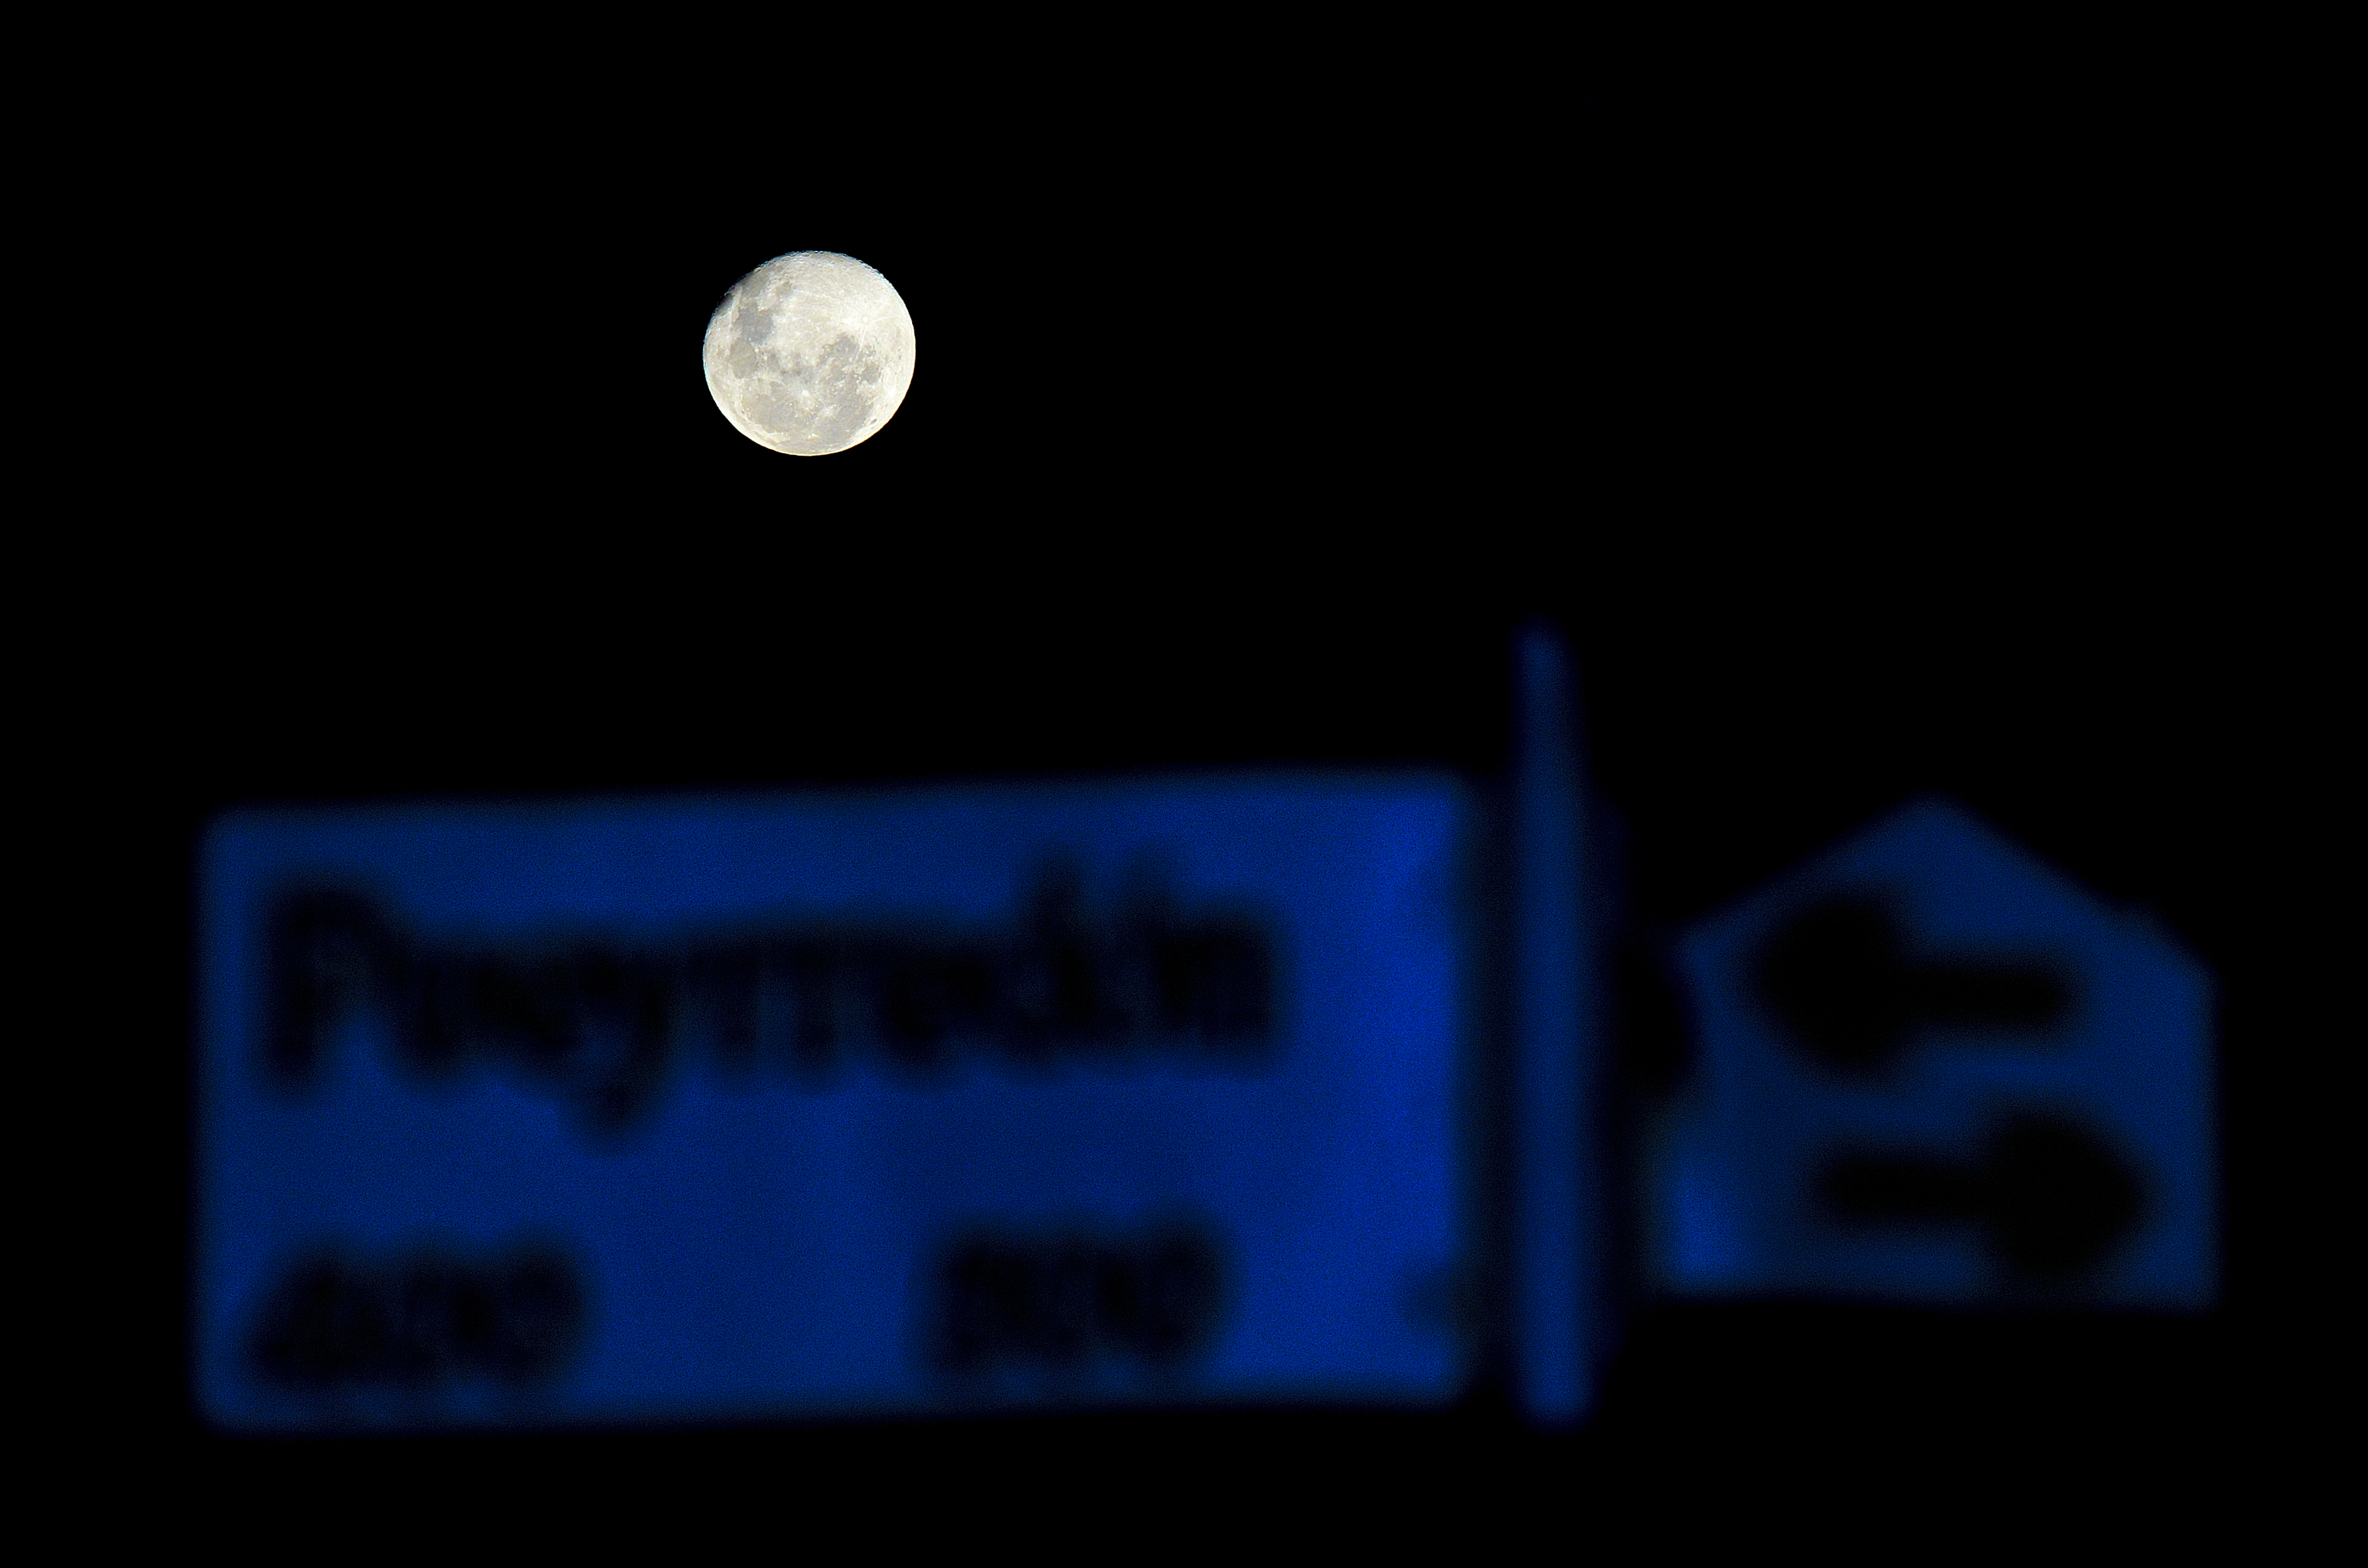
luna, calle, noche, eldorado, misiones, nocturna, pueyrredon, automotive exterior, vehicle registration plate